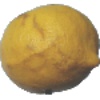
Label: Lemon 1